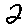
Label: 2